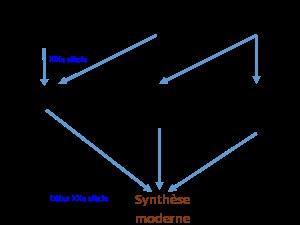
Le terme d'éclipse du darwinisme, popularisé par Julian Huxley, désigne une phase de l'histoire de la biologie pendant laquelle le principe de l'évolution était largement admis, mais pas la sélection naturelle en tant que mécanisme explicatif. Des historiens des sciences, tel Peter Bowler, ont utilisé l'expression pour désigner une période s'étendant à peu près de 1880 à 1920, durant laquelle les théories alternatives à la sélection naturelle sont étudiées en détail, de nombreux biologistes voyant dans la sélection naturelle une supposition hâtive de Charles Darwin ou minimisant son importance. L'expression alternative « interphase du darwinisme » a été proposée, le terme d'éclipse pouvant laisser penser, à tort, qu'une période d'intense recherche darwinienne l'avait précédée.